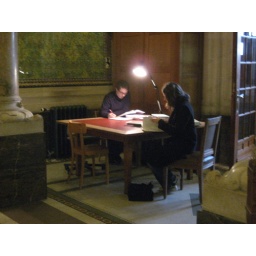
Makeshift table in the corridor of the Peace Palace, where visitors grab the last opportunity to read materials from the library.